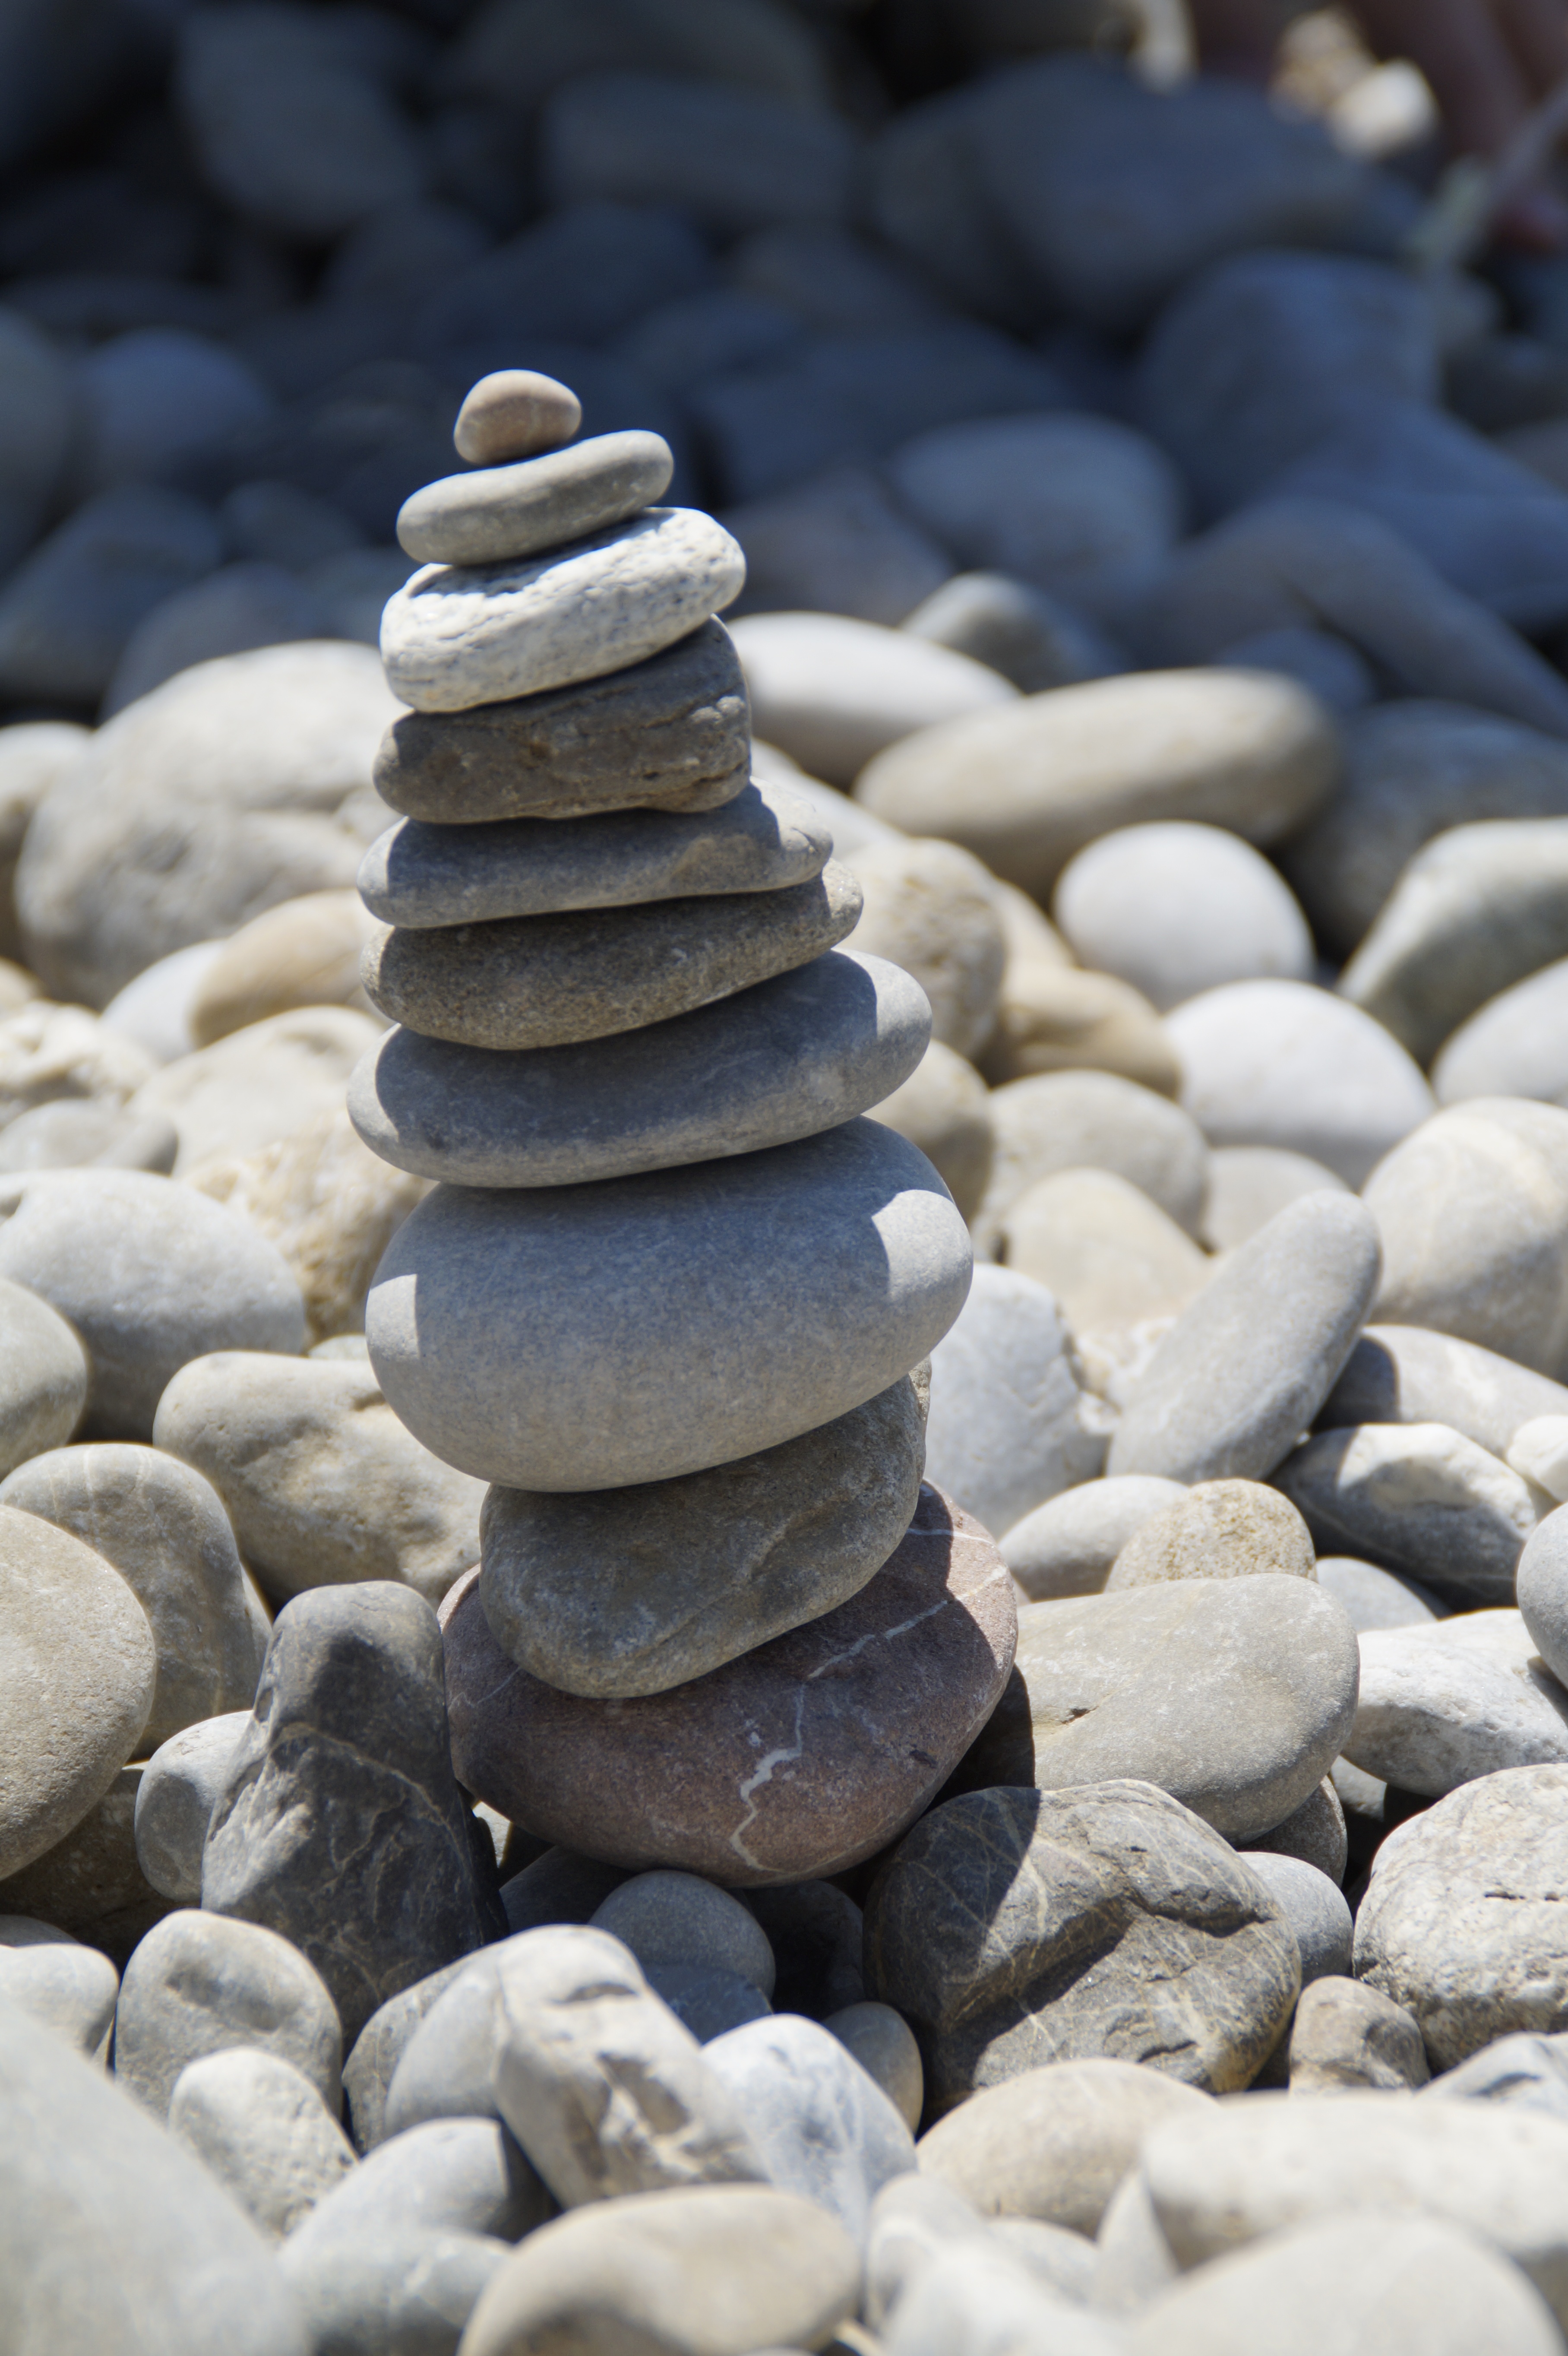
sand, rock, winter, wood, statue, tower, balance, pebble, material, stone tower, close up, stones, relaxation, meditation, temple, stacked, cairn, patience, turret, layered, stability, stacked together